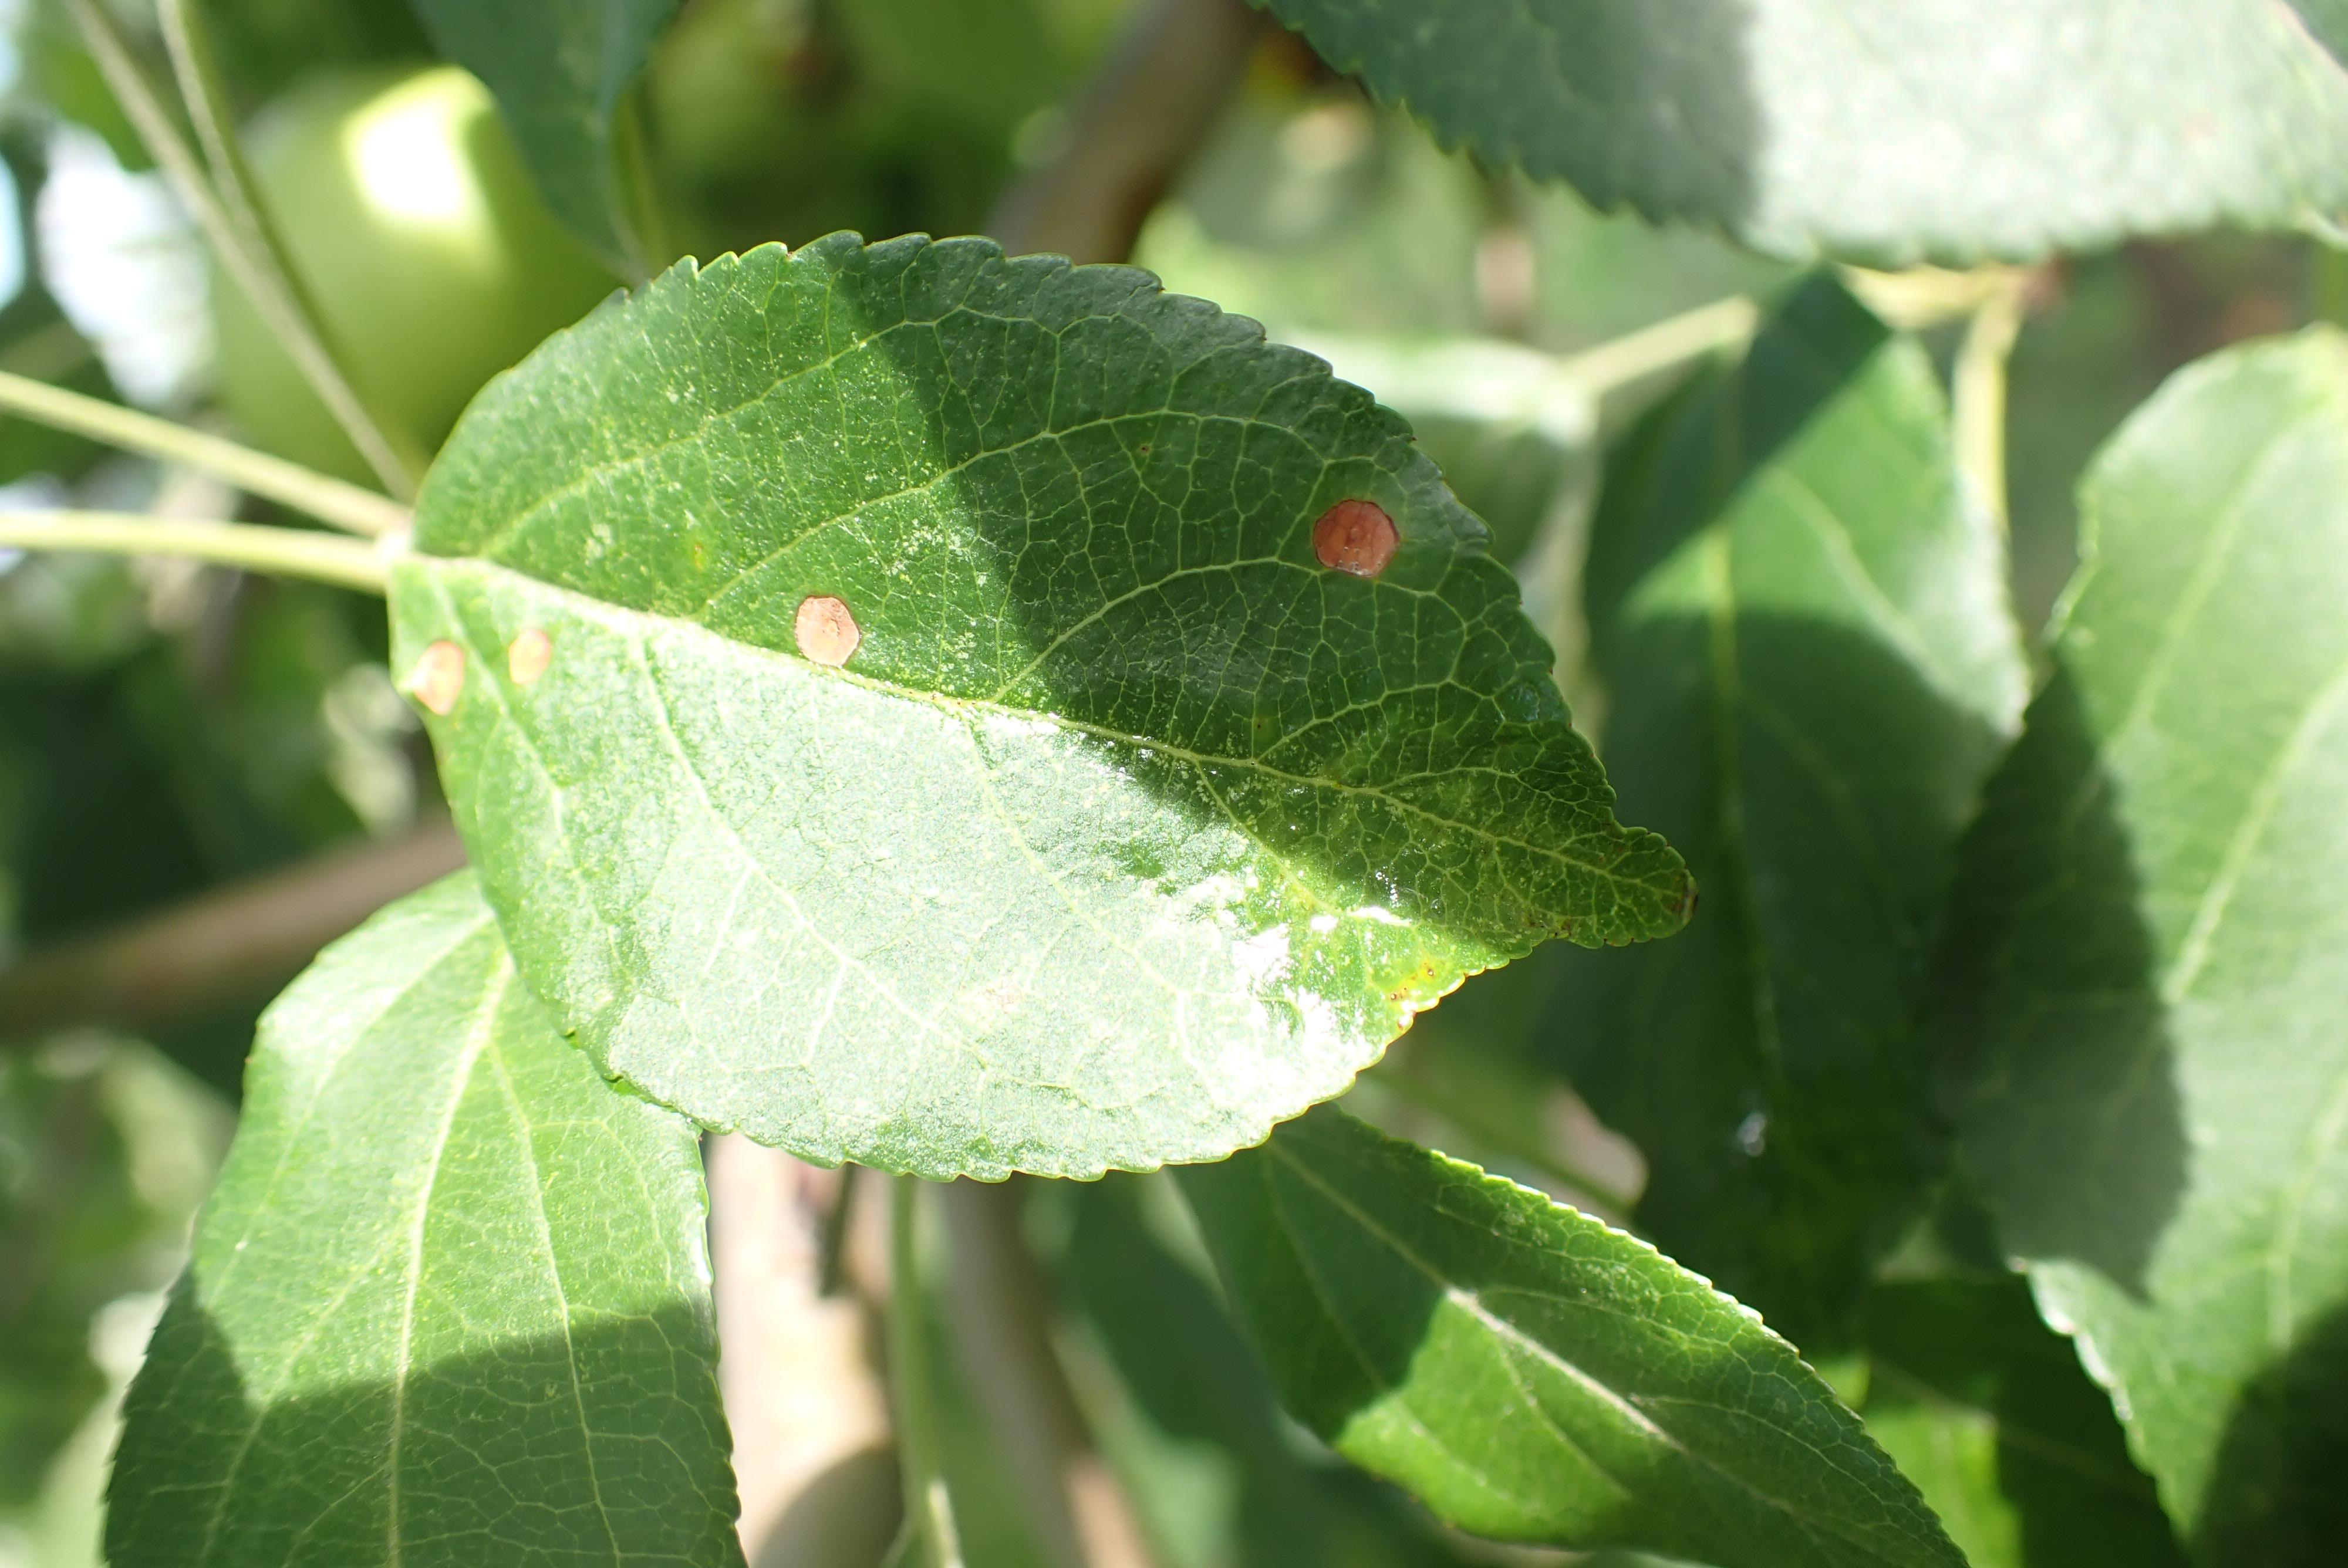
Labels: frog_eye_leaf_spot